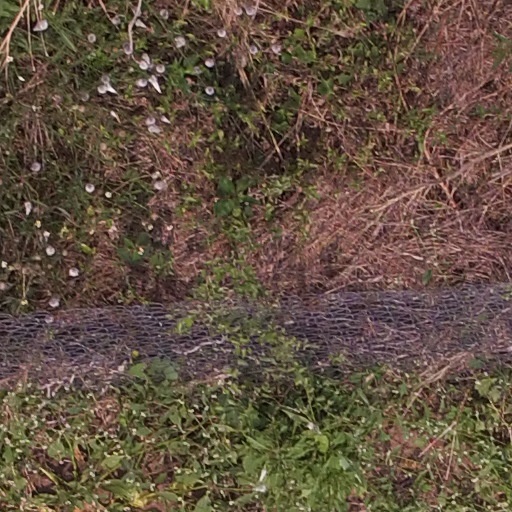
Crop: maize; corn